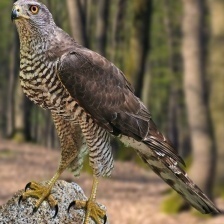
Species: NORTHERN GOSHAWK
Scientific name: ACCIPITER GENTILIS